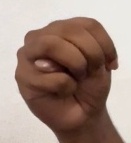
ASL sign: M